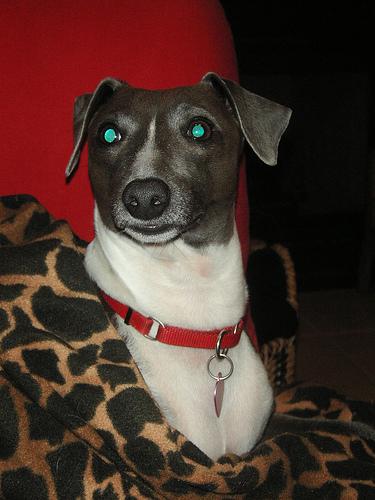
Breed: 238-n000099-Italian_greyhound